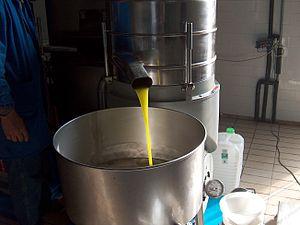
L’huile d'olive est une variété d'huile alimentaire, à base de matière grasse
L’extraction de l'huile d'olive est le processus industriel, réalisé dans un moulin à huile, dont l'objet est d'extraire l'huile des drupes de l'olivier. Ce processus comprend deux étapes fondamentales : la préparation de la pulpe suivie de la séparation de la fraction huileuse des autres composants solides et liquides.